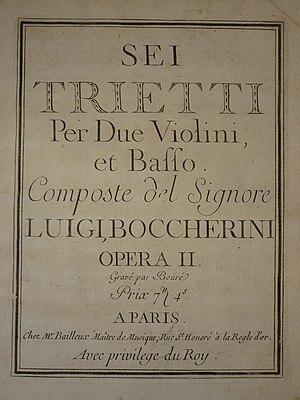
Frontispice des Six Trios pour violons et violoncelle de Boccherini opus 1, publiés par Bailleux à Paris en 1767.
Luigi Boccherini, né le 19 février 1743 à Lucques et mort le 28 mai 1805 à Madrid, est un compositeur et violoncelliste italien de la période classique. Avec Joseph Haydn et Wolfgang Amadeus Mozart, il est considéré comme l'un des plus importants compositeurs de musique de chambre pour cordes de la seconde moitié du XVIIIᵉ siècle.
Écrits en 1760 à seulement 17 ans, les six trios opus 1 de Boccherini peuvent être considérés comme ses tout premiers travaux. Ils sont suivis par les quatuors à cordes opus 2 et par les duos pour deux violons opus 3. Ces trois recueils pour deux, trois et quatre archets apparaissent comme autant d'exercices destinés à peaufiner sa maîtrise de composition car nulle trace d'inexpérience ne s'y décèle. Bien au contraire, avec les trios de l'opus 1, ce sont de véritables œuvres accomplies et même d'une réelle maturité.